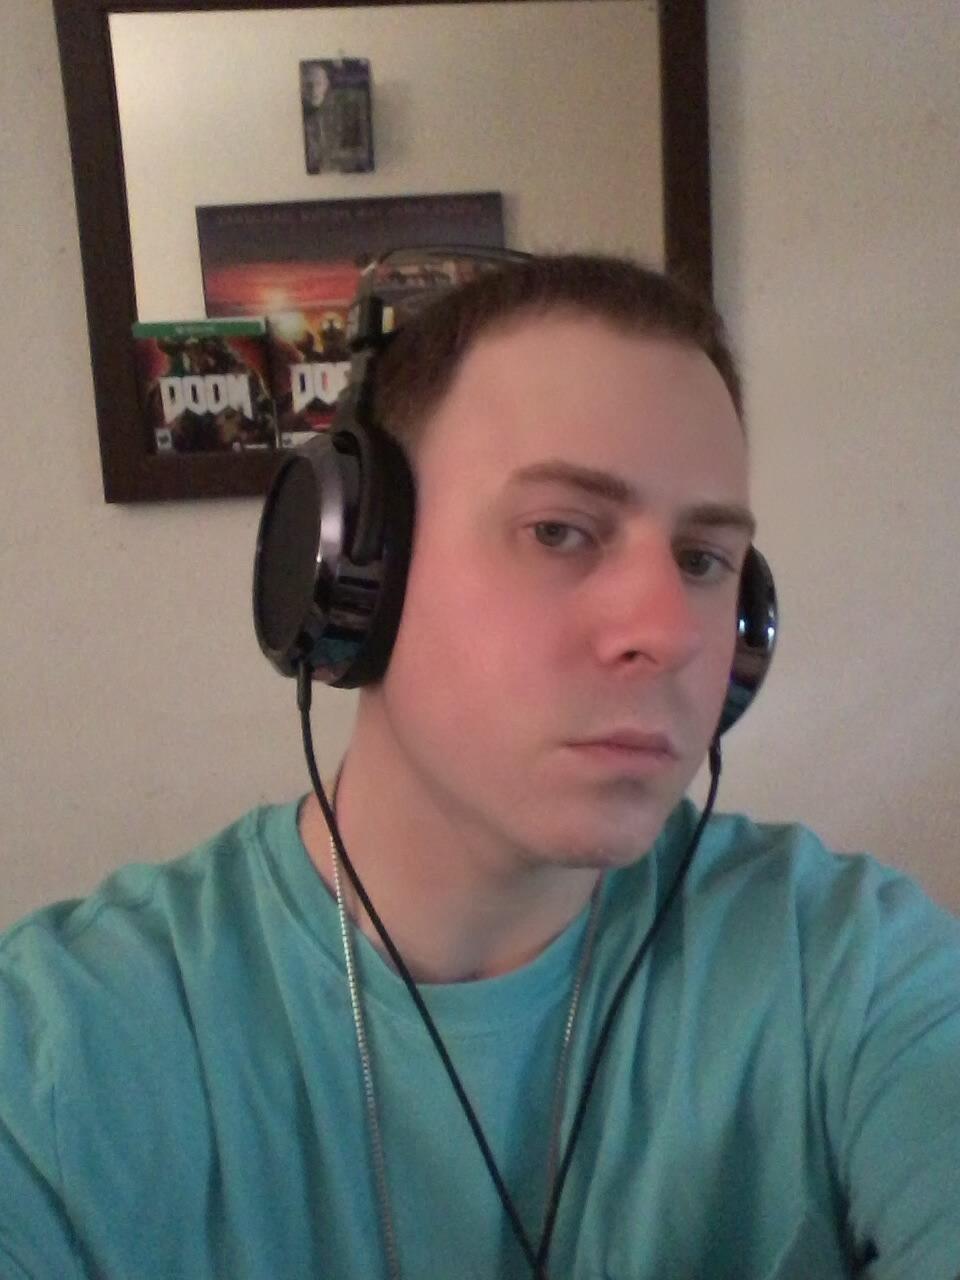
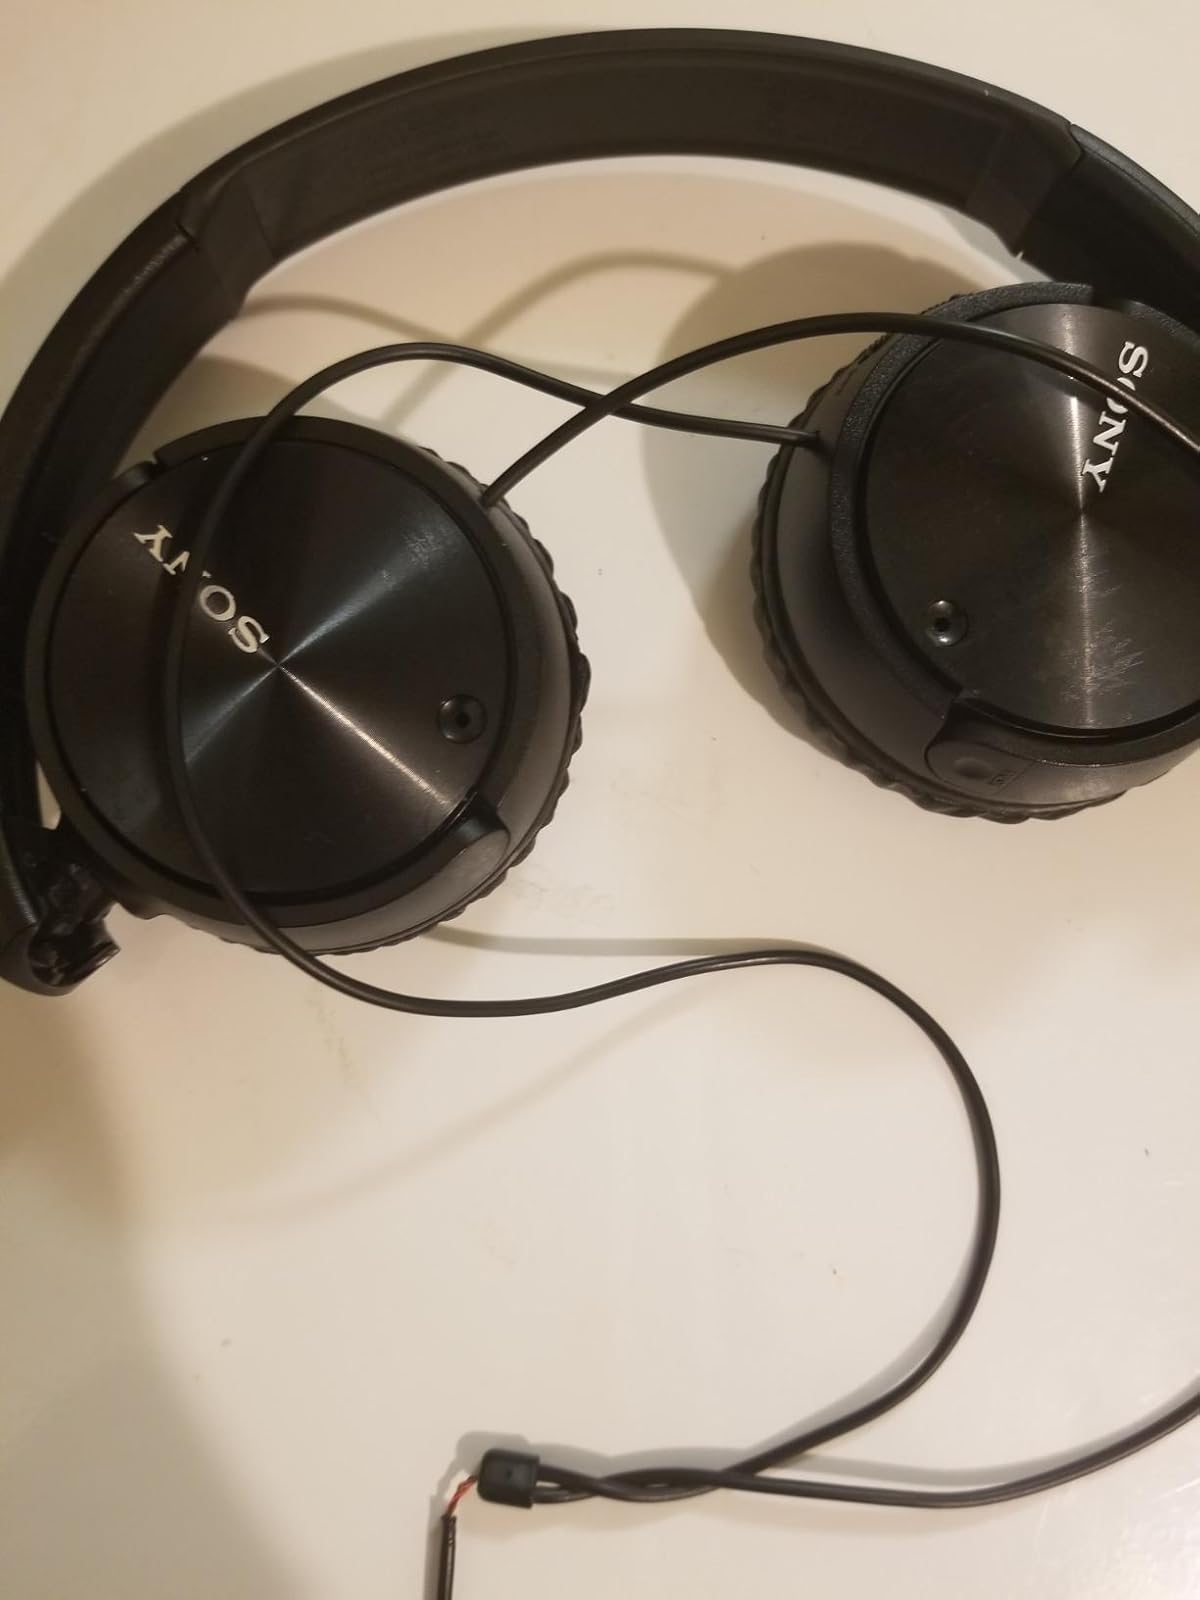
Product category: headphones
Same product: no